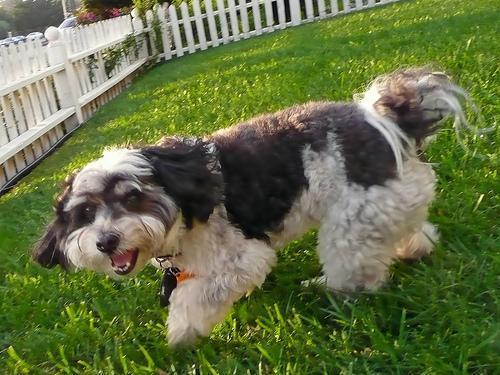
havanese